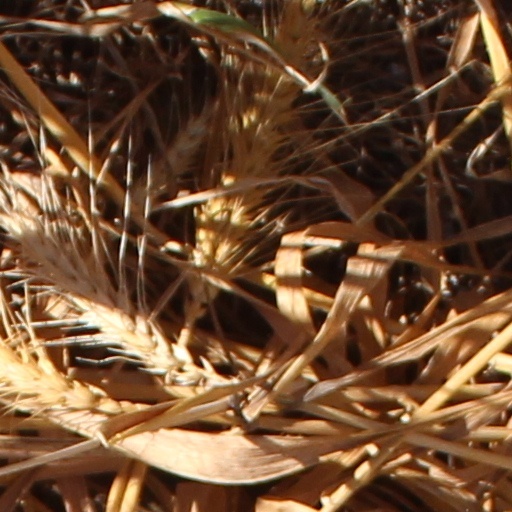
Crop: wheat